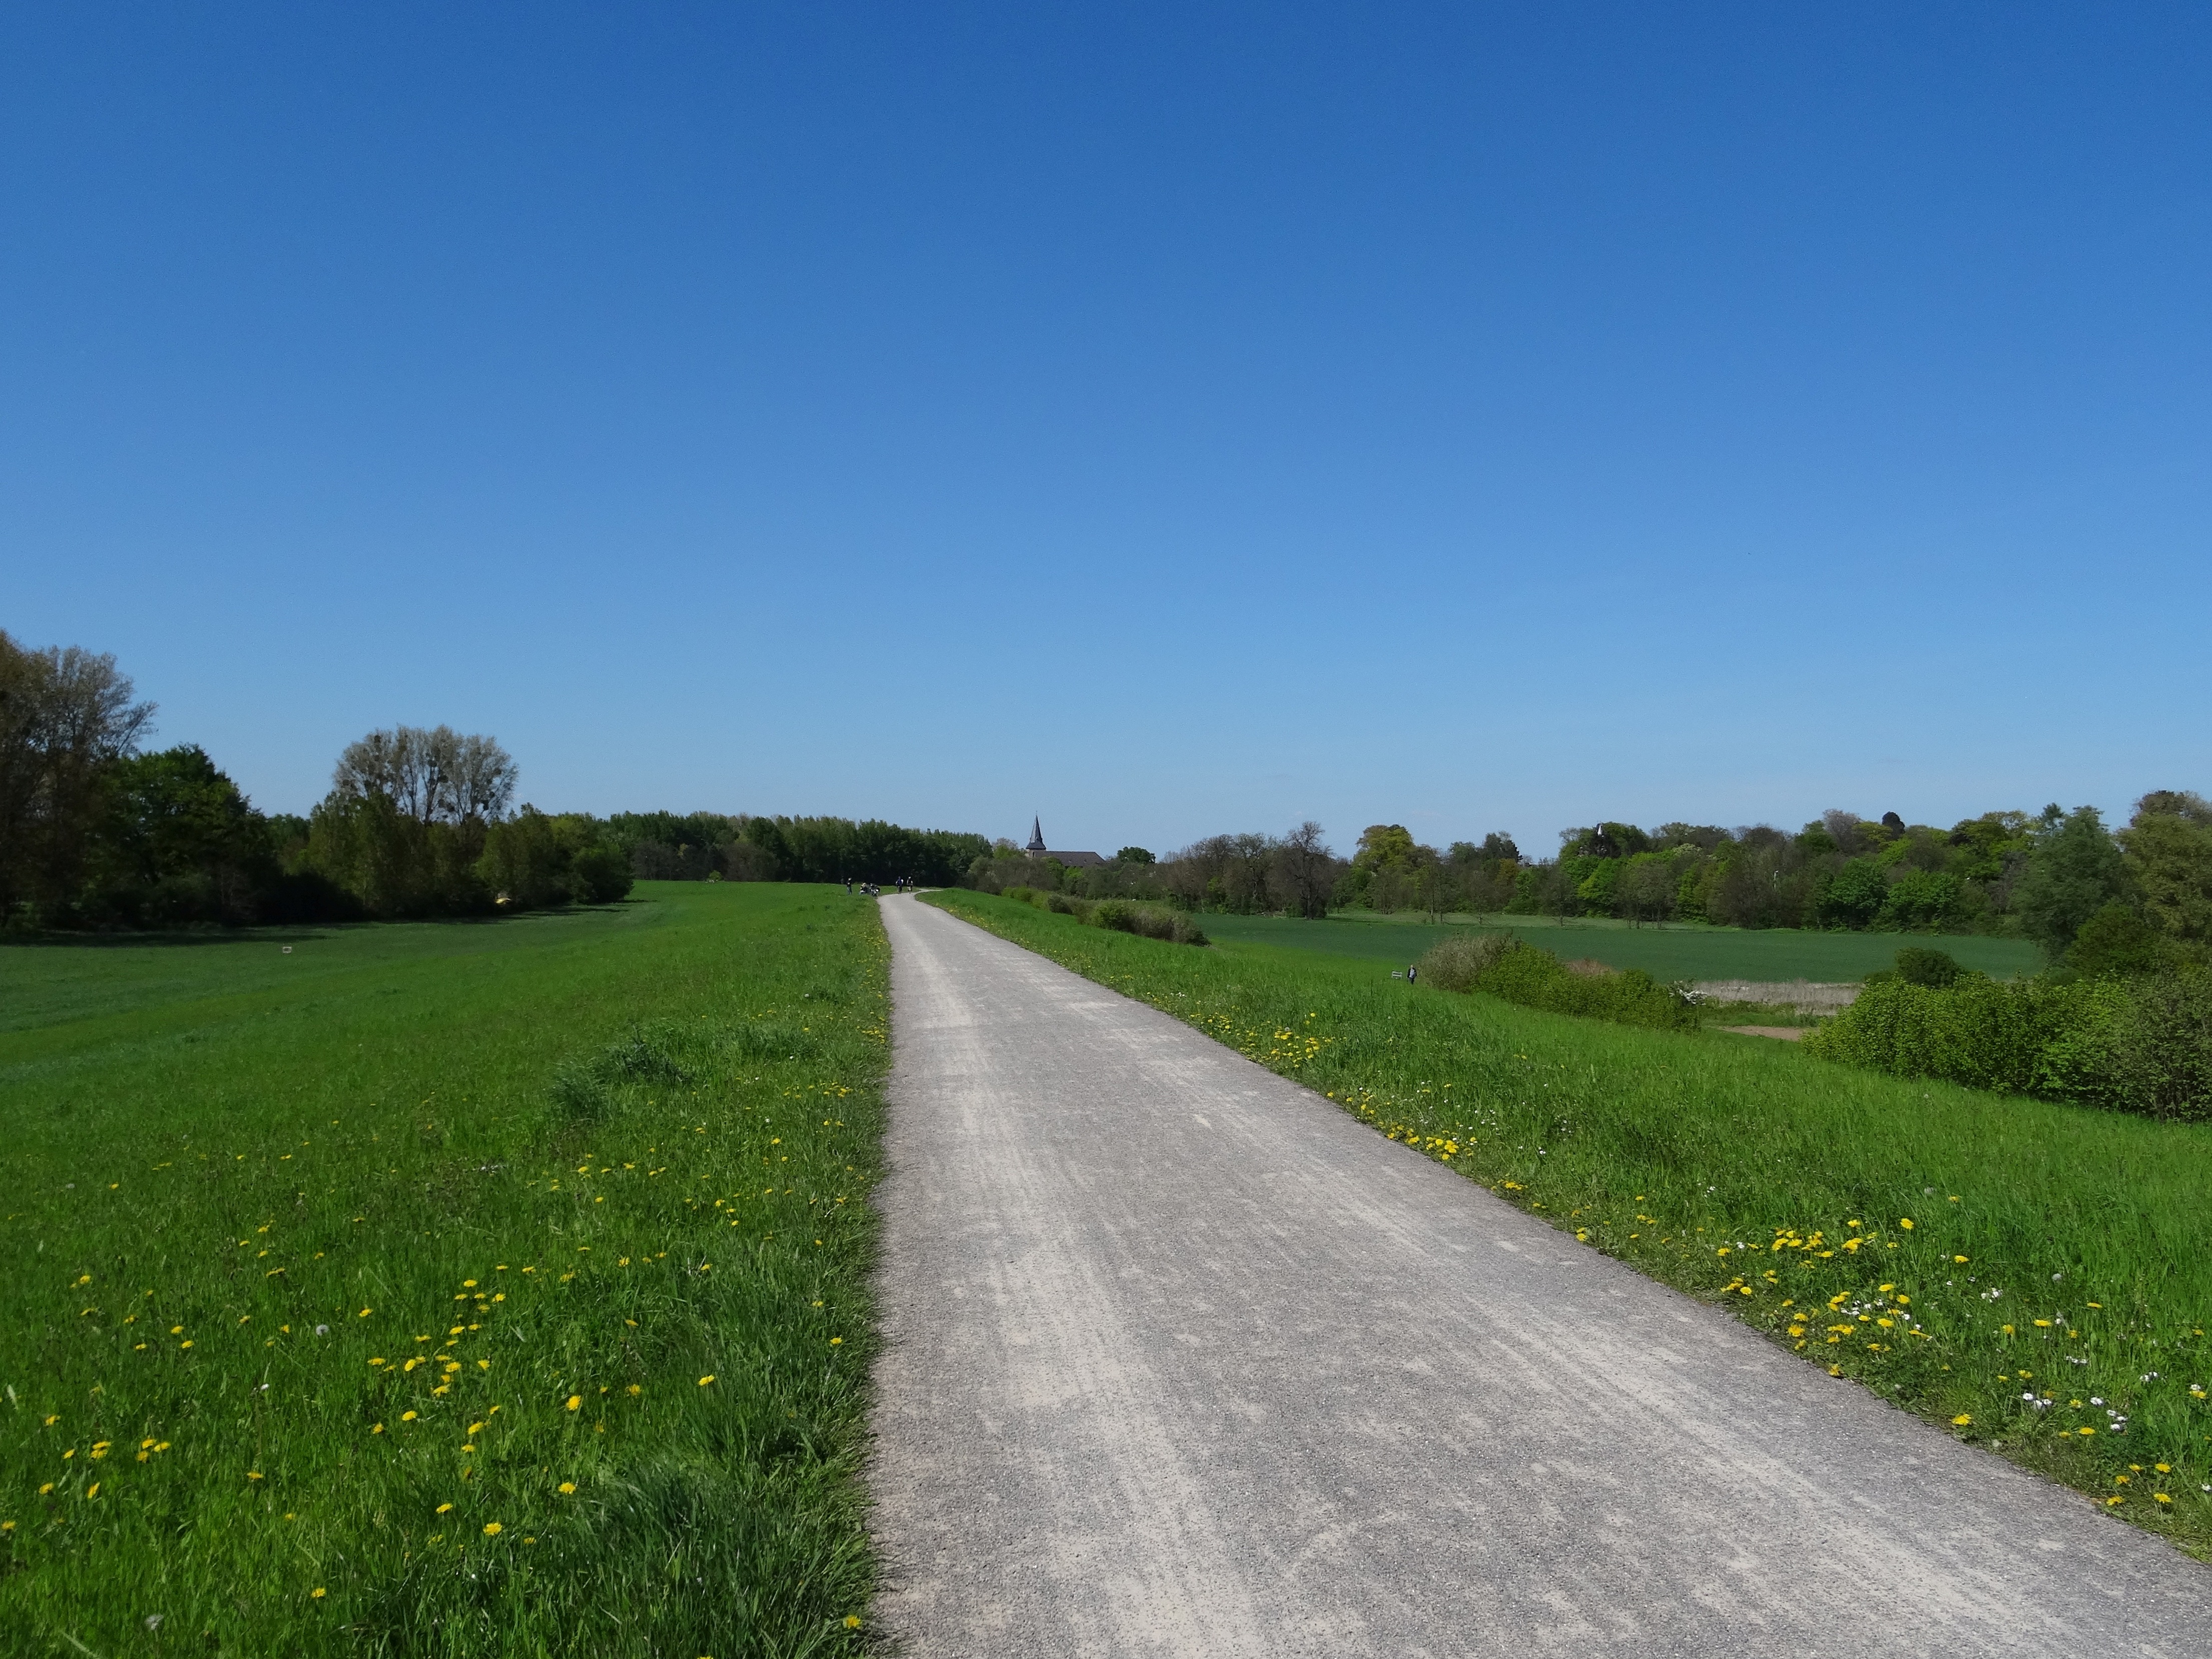
landscape, grass, horizon, road, field, lawn, meadow, prairie, hill, highway, asphalt, dirt road, spring, soil, infinity, plain, grassland, infrastructure, wide, away, ecosystem, rural area, dike, deichweg, poppy home on the rhine, residential area, land lot